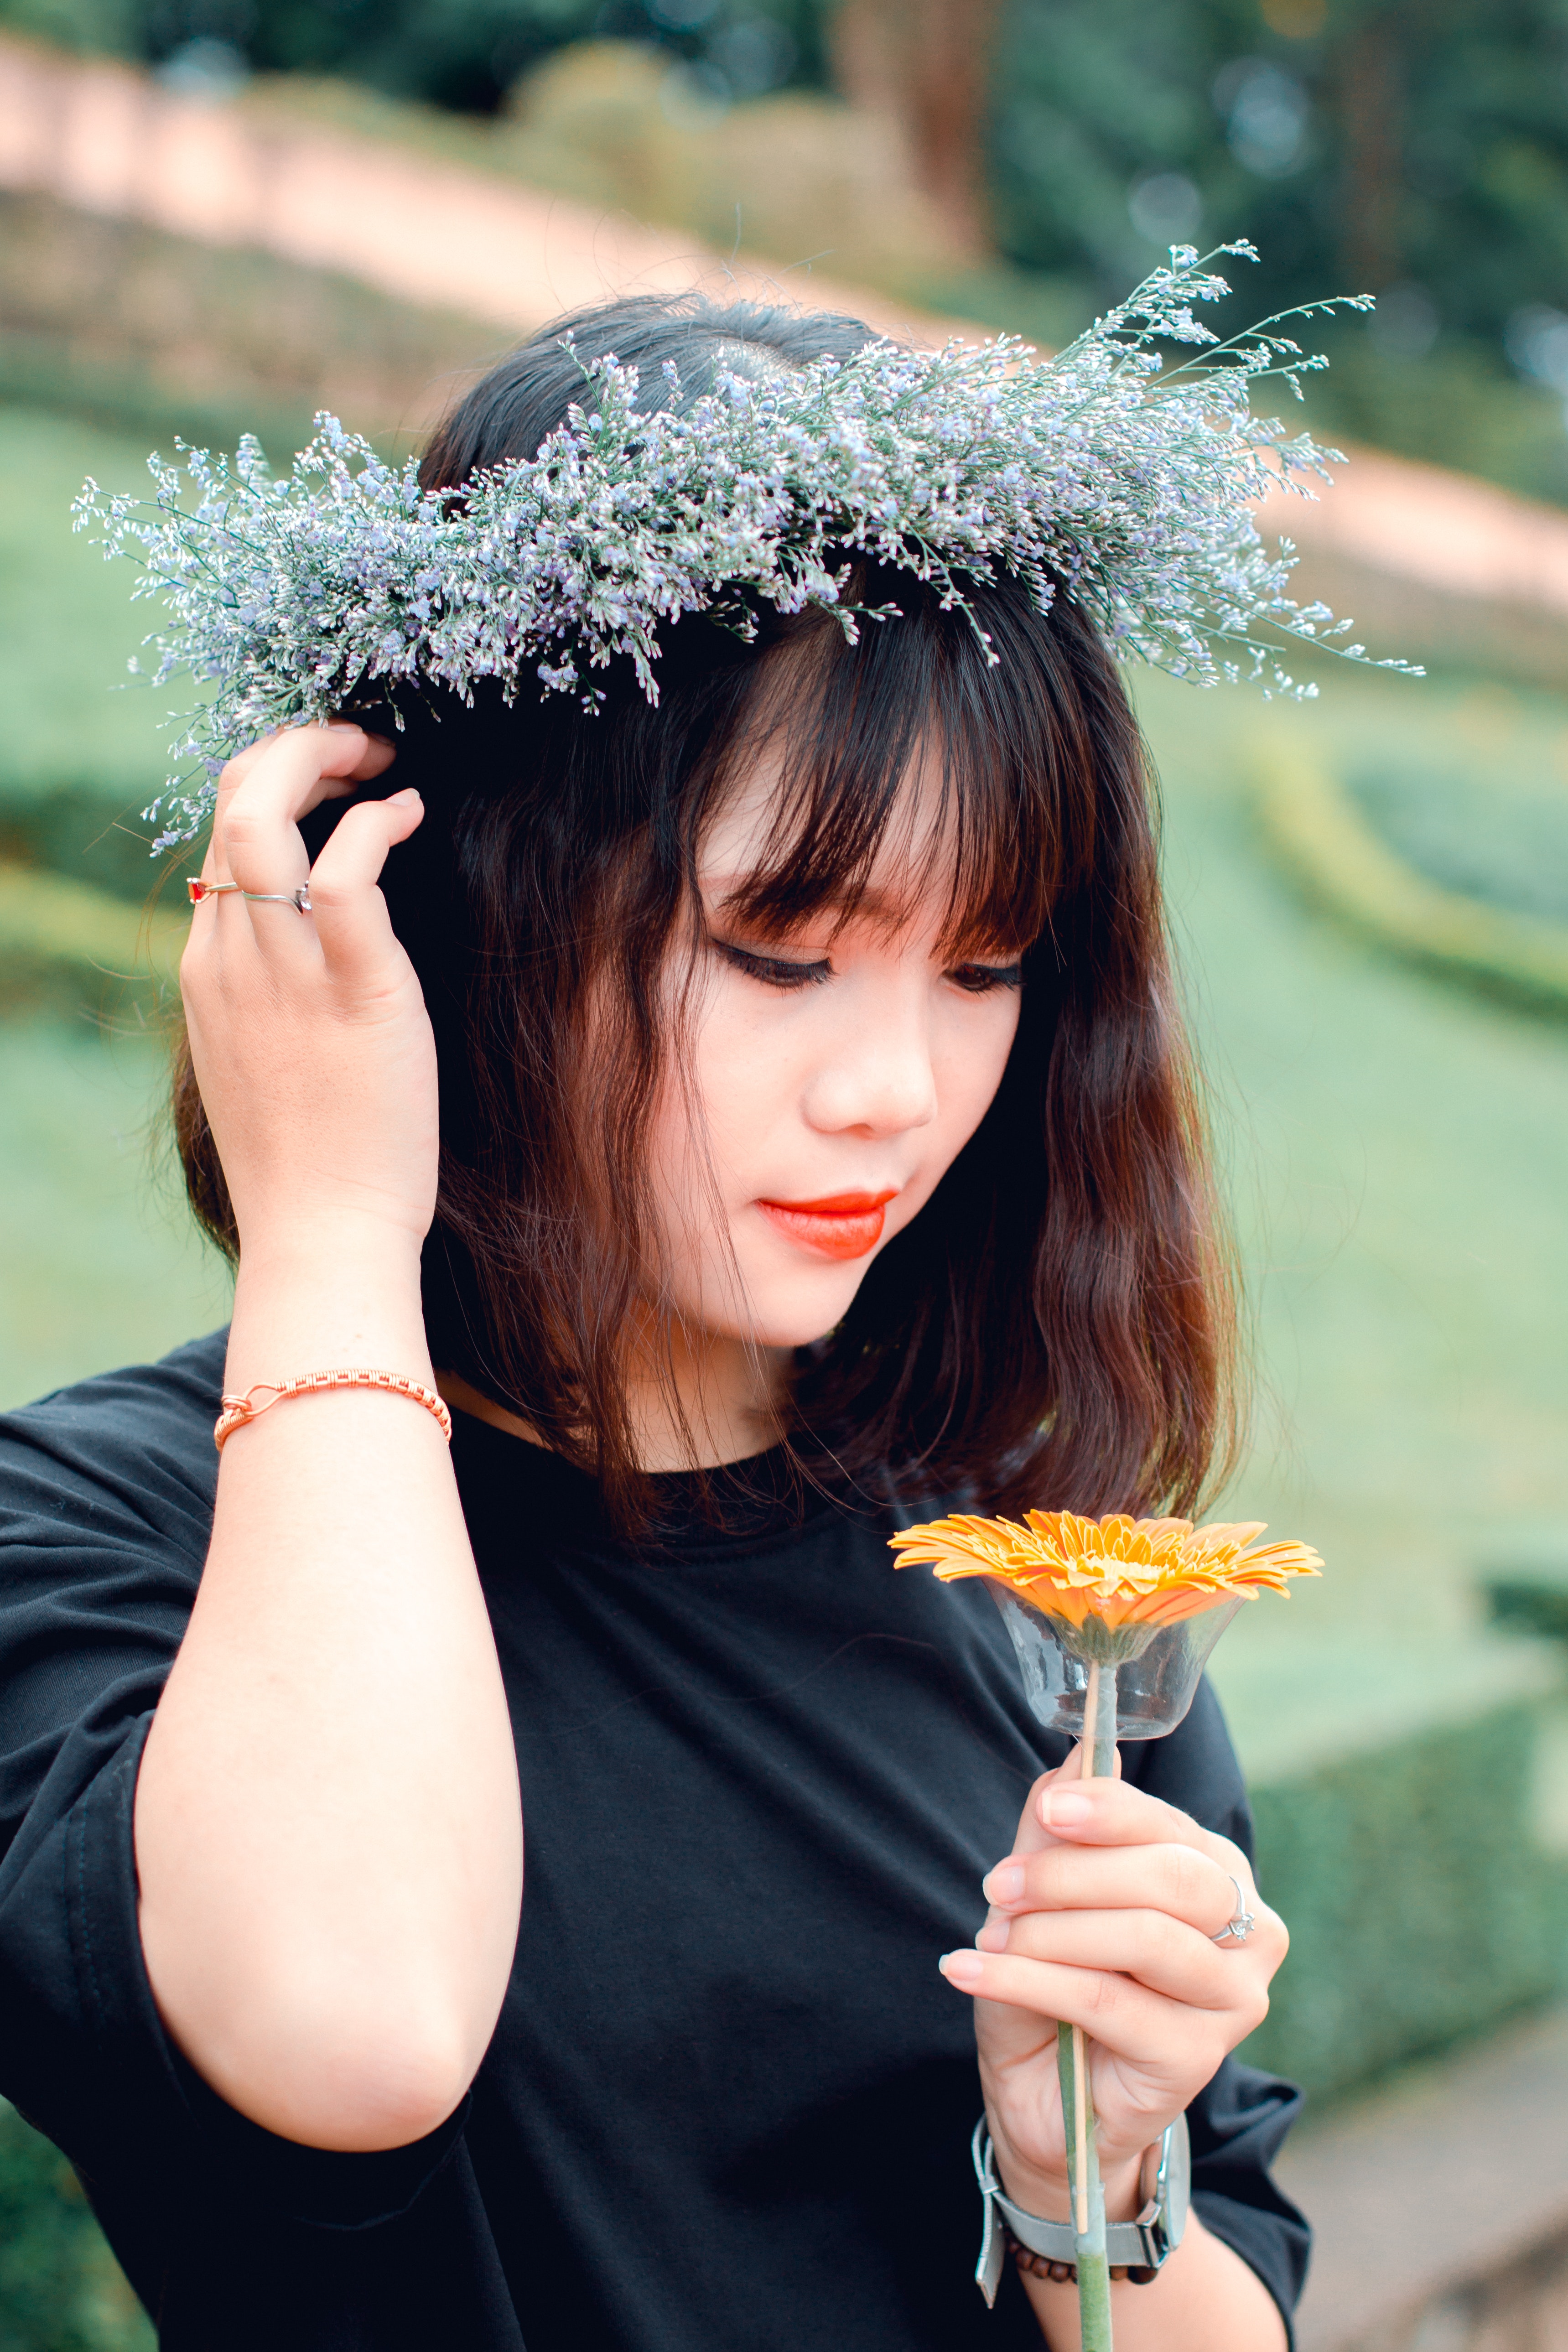
beauty, headpiece, lip, headgear, spring, summer, hand, photography, hat, brown hair, fashion accessory, long hair, plant, black hair, flower, hair accessory, photo shoot, cap